Emirau Island

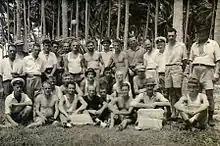
Released prisoners on Emirau

Emirau was seized unopposed by two battalions of the United States 4th Marine Division on 20 March 1944.